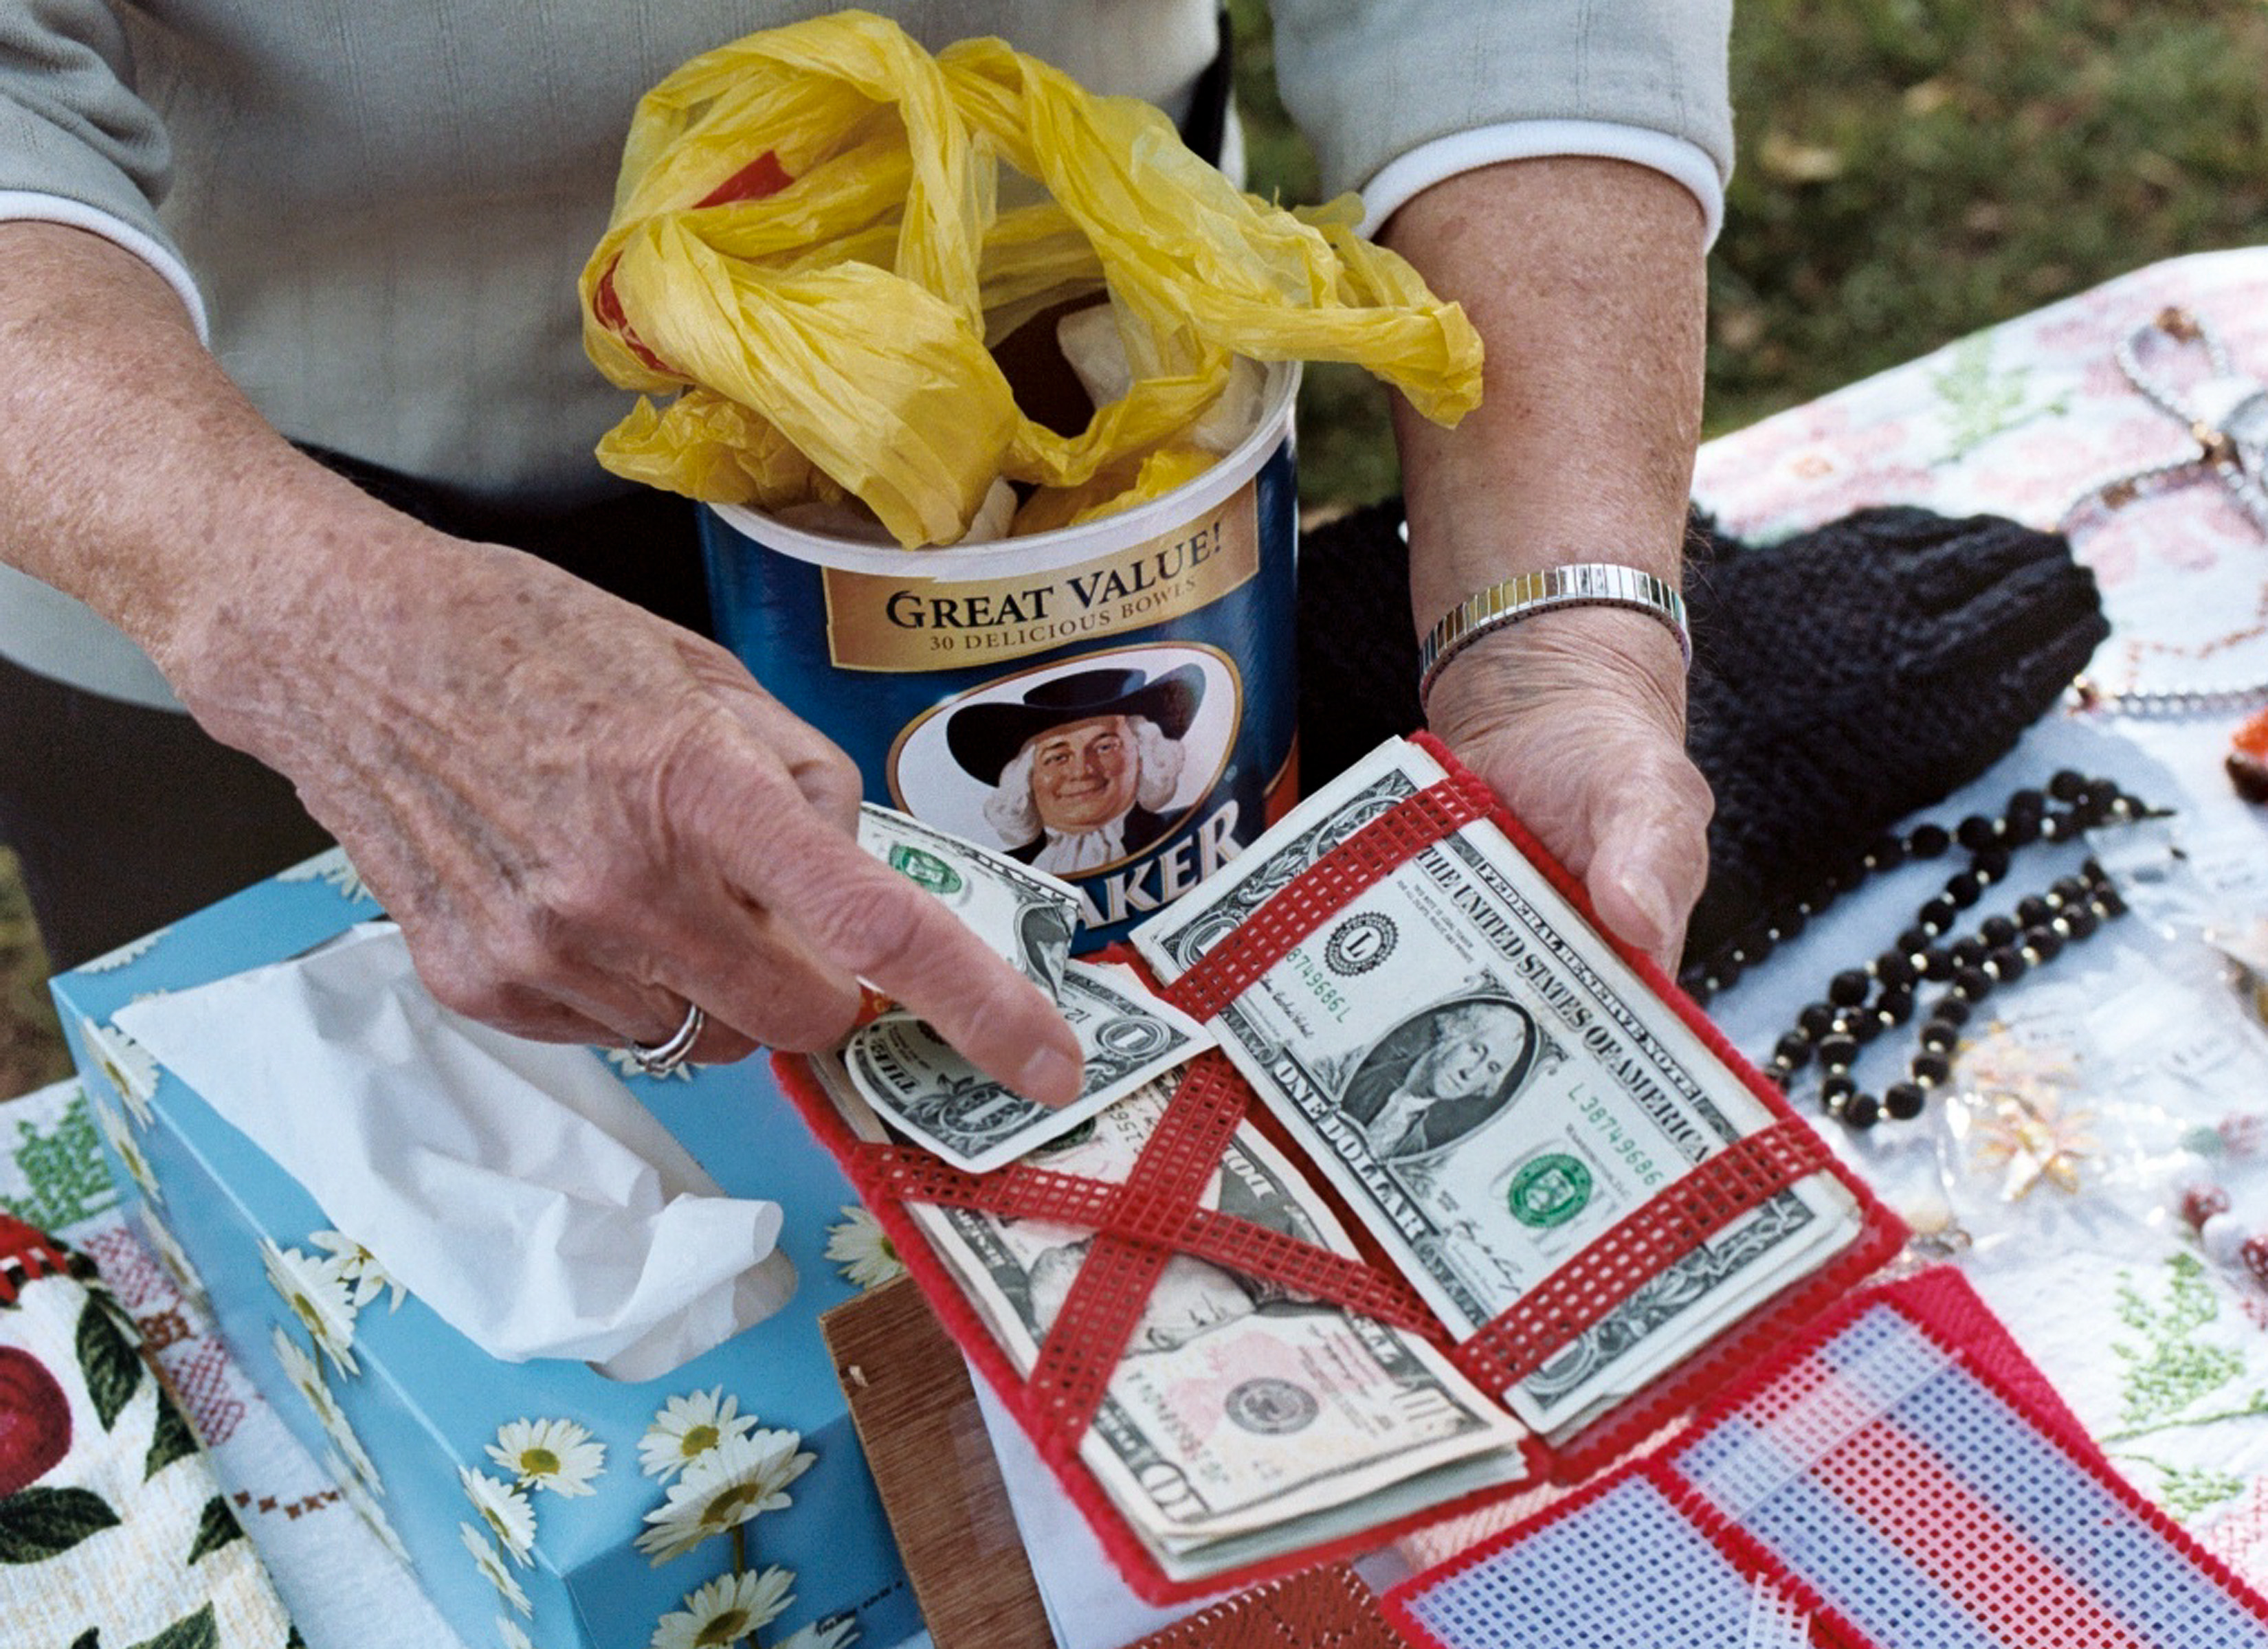
hand, autumn, craft, wallet, textile, dollar, handmade, sacramento, sense